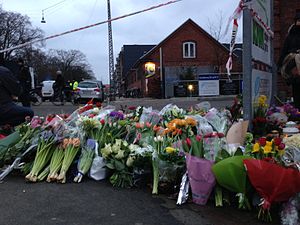
Terrorangrebene i København 2015 / Angrebet på Krudttønden
Blomster foran Krudttønden på Østerbro efter terroranslaget.
Terrorangrebene i København 2015, også kendt som Angrebet på Krudttønden, Østerbro-attentatet og på engelsk som Copenhagen shootings og Copenhagen attacks, var to attentater, som fandt sted i København på Østerbro den 14. februar 2015 og ved Synagogen i Krystalgade den 15. februar.